Bray Hill

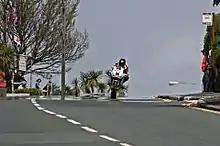
Bruce Anstey crests Bray Hill on the sixth lap of the 2015 Superbike TT

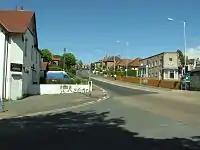
Junction where A2 Bray Hill merges into the A2 Quarterbridge Road in Douglas.

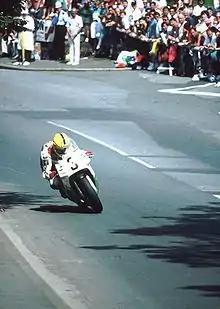
Joey Dunlop at the bottom of Bray Hill in the 1992 Senior TT race, on his Honda RC30

Bray Hill (Lowland Scots: "Brae" a slope) is a road in the Isle of Man. It was formerly a country lane known as the "Great Hill" during the time of the ownership of the Duke of Atholl, and was previously known as "Siberia", originally a triangle-shaped parcel of land in the Murray Estate.